Netherlands Antilles at the Olympics

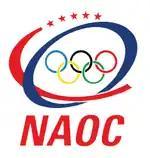
Logo of the Netherlands Antilles Olympic Committee

Following the dissolution of the Netherlands Antilles, the Netherlands Antilles Olympic Committee was no longer recognised as a National Olympic Committee.